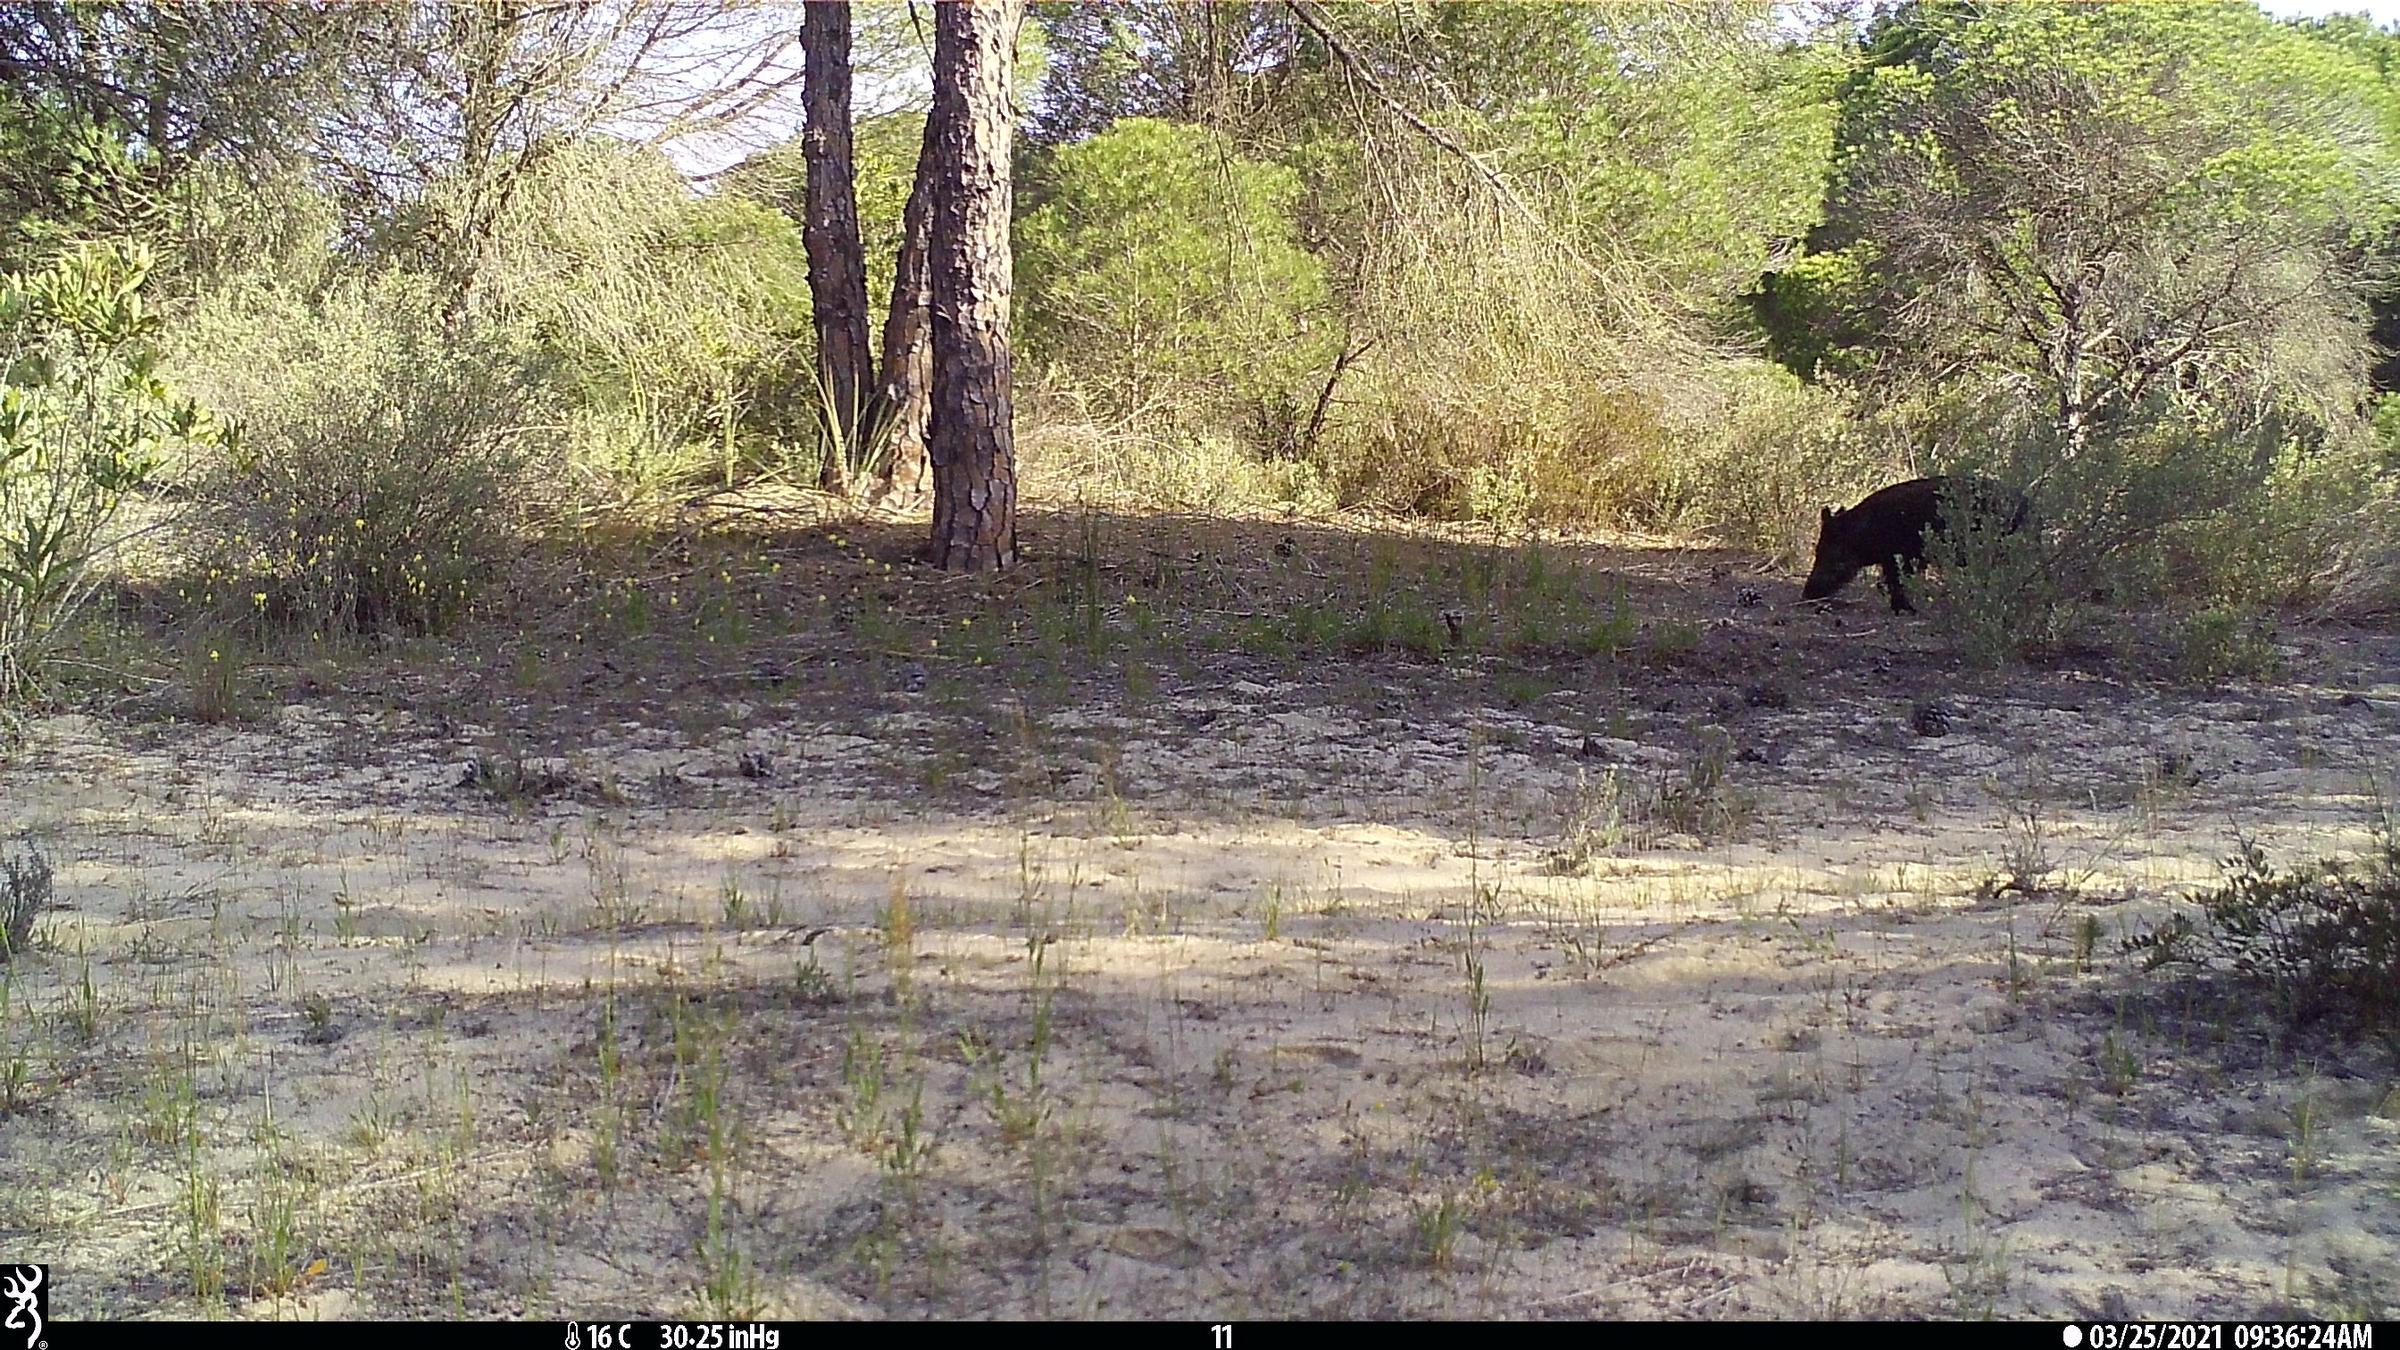
Species: Sus scrofa